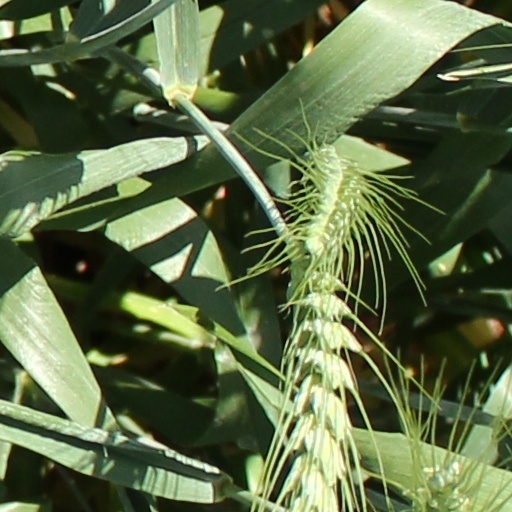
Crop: wheat